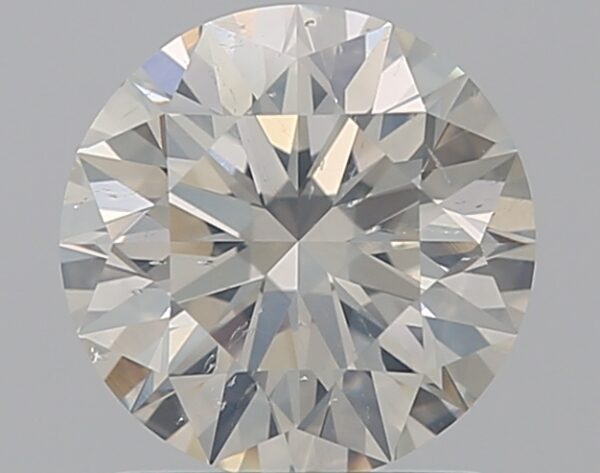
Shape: round
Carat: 1.31
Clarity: SI2
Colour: I
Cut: EX
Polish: EX
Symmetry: EX
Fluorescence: N
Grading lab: IGI
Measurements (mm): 7.06 x 7.02 x 4.34